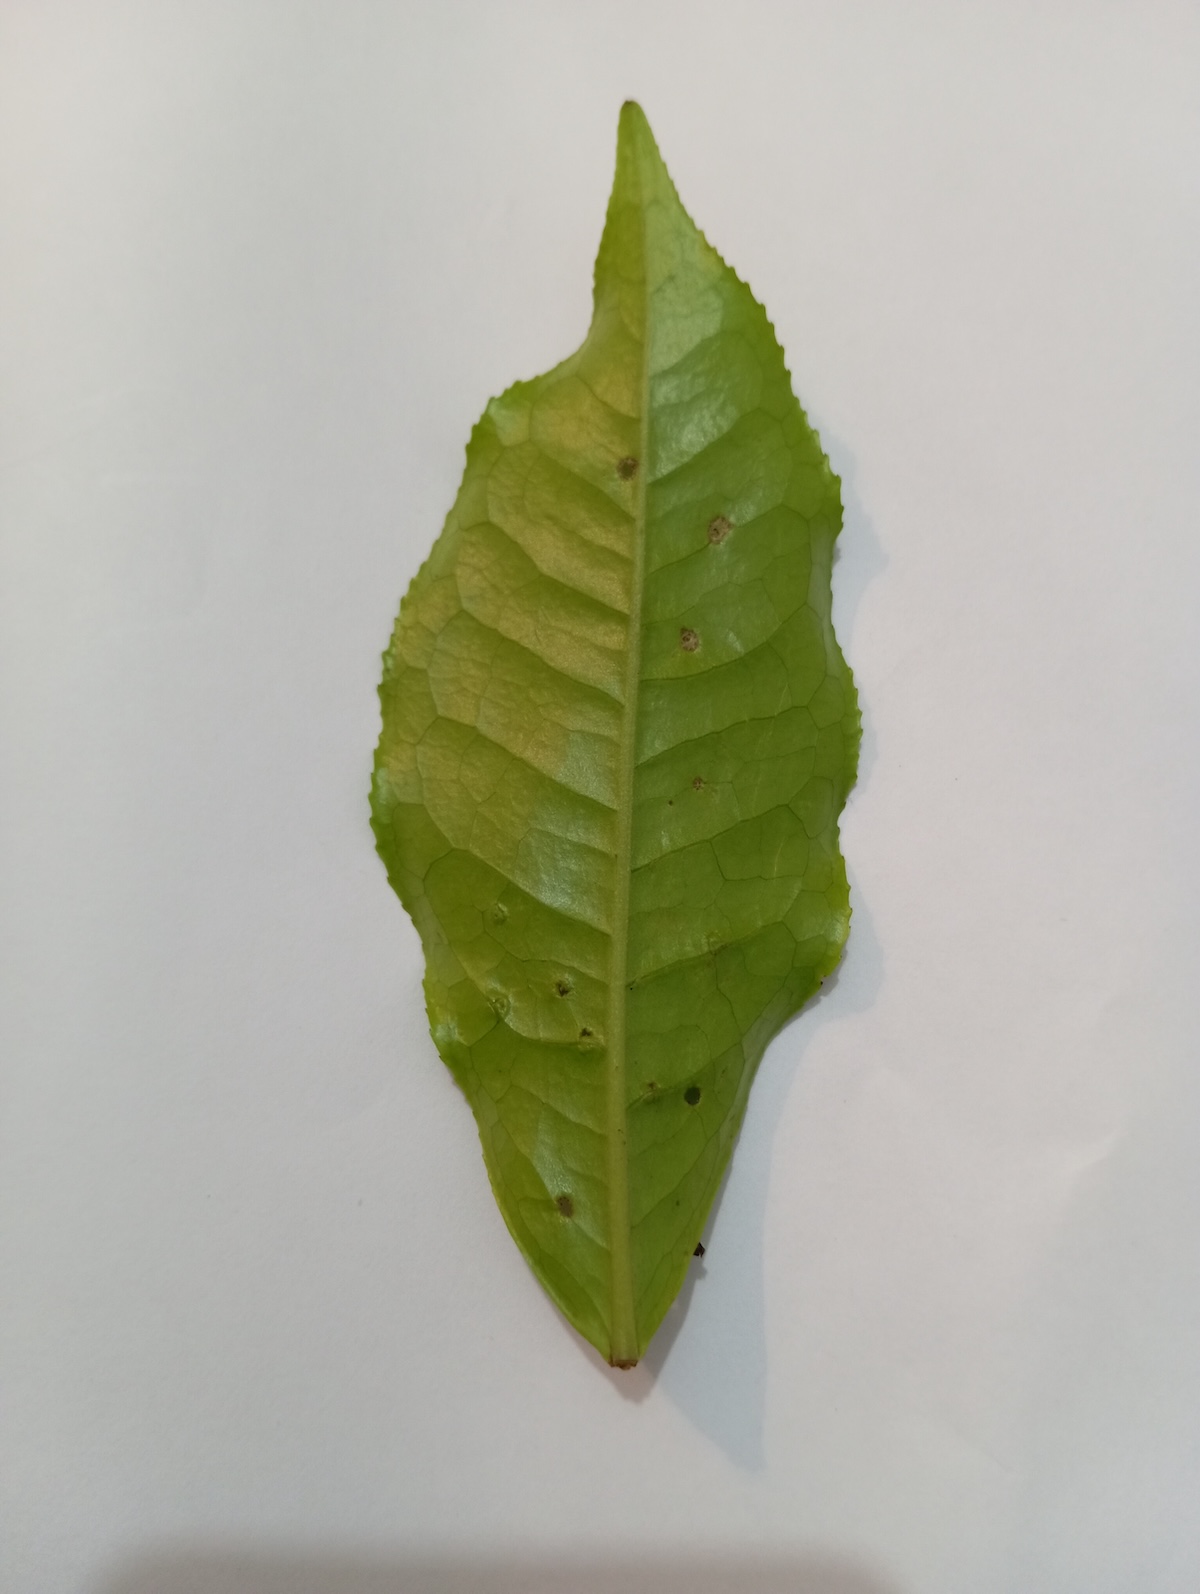
Label: Green mirid bug